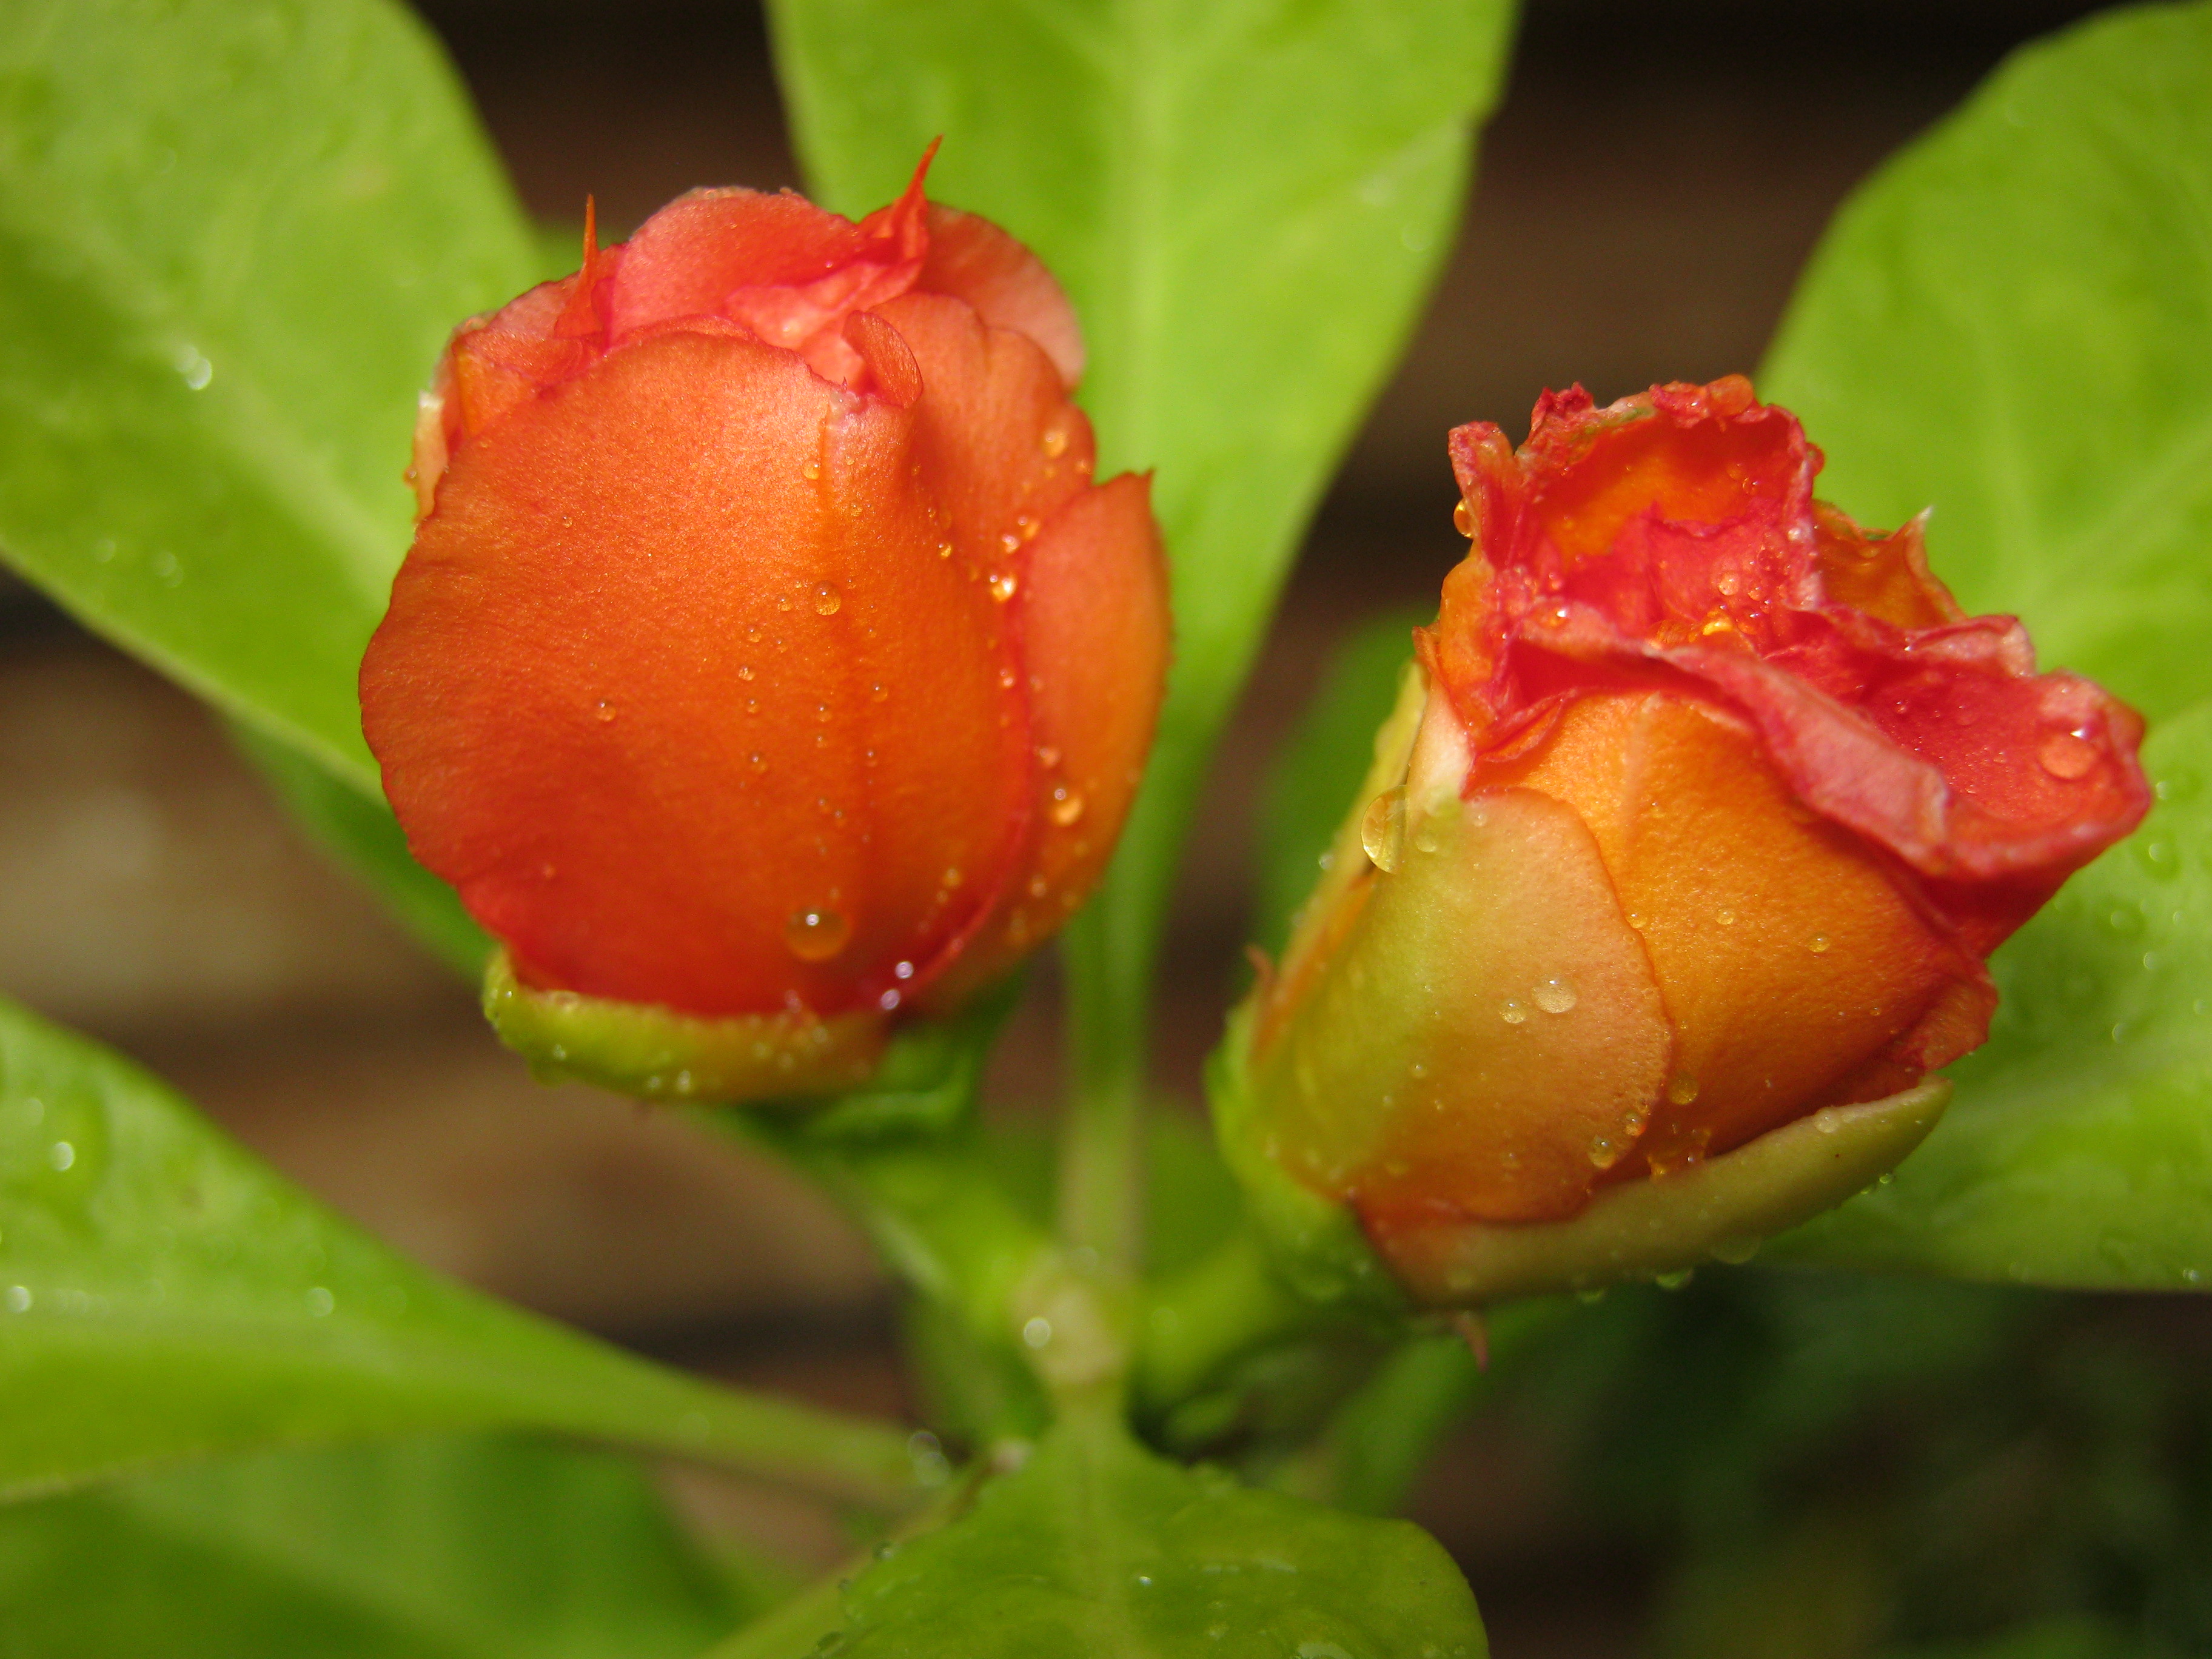
flower, cactus, flowering plant, bud, plant, leaf, petal, botany, plant stem, annual plant, impatiens, perennial plant